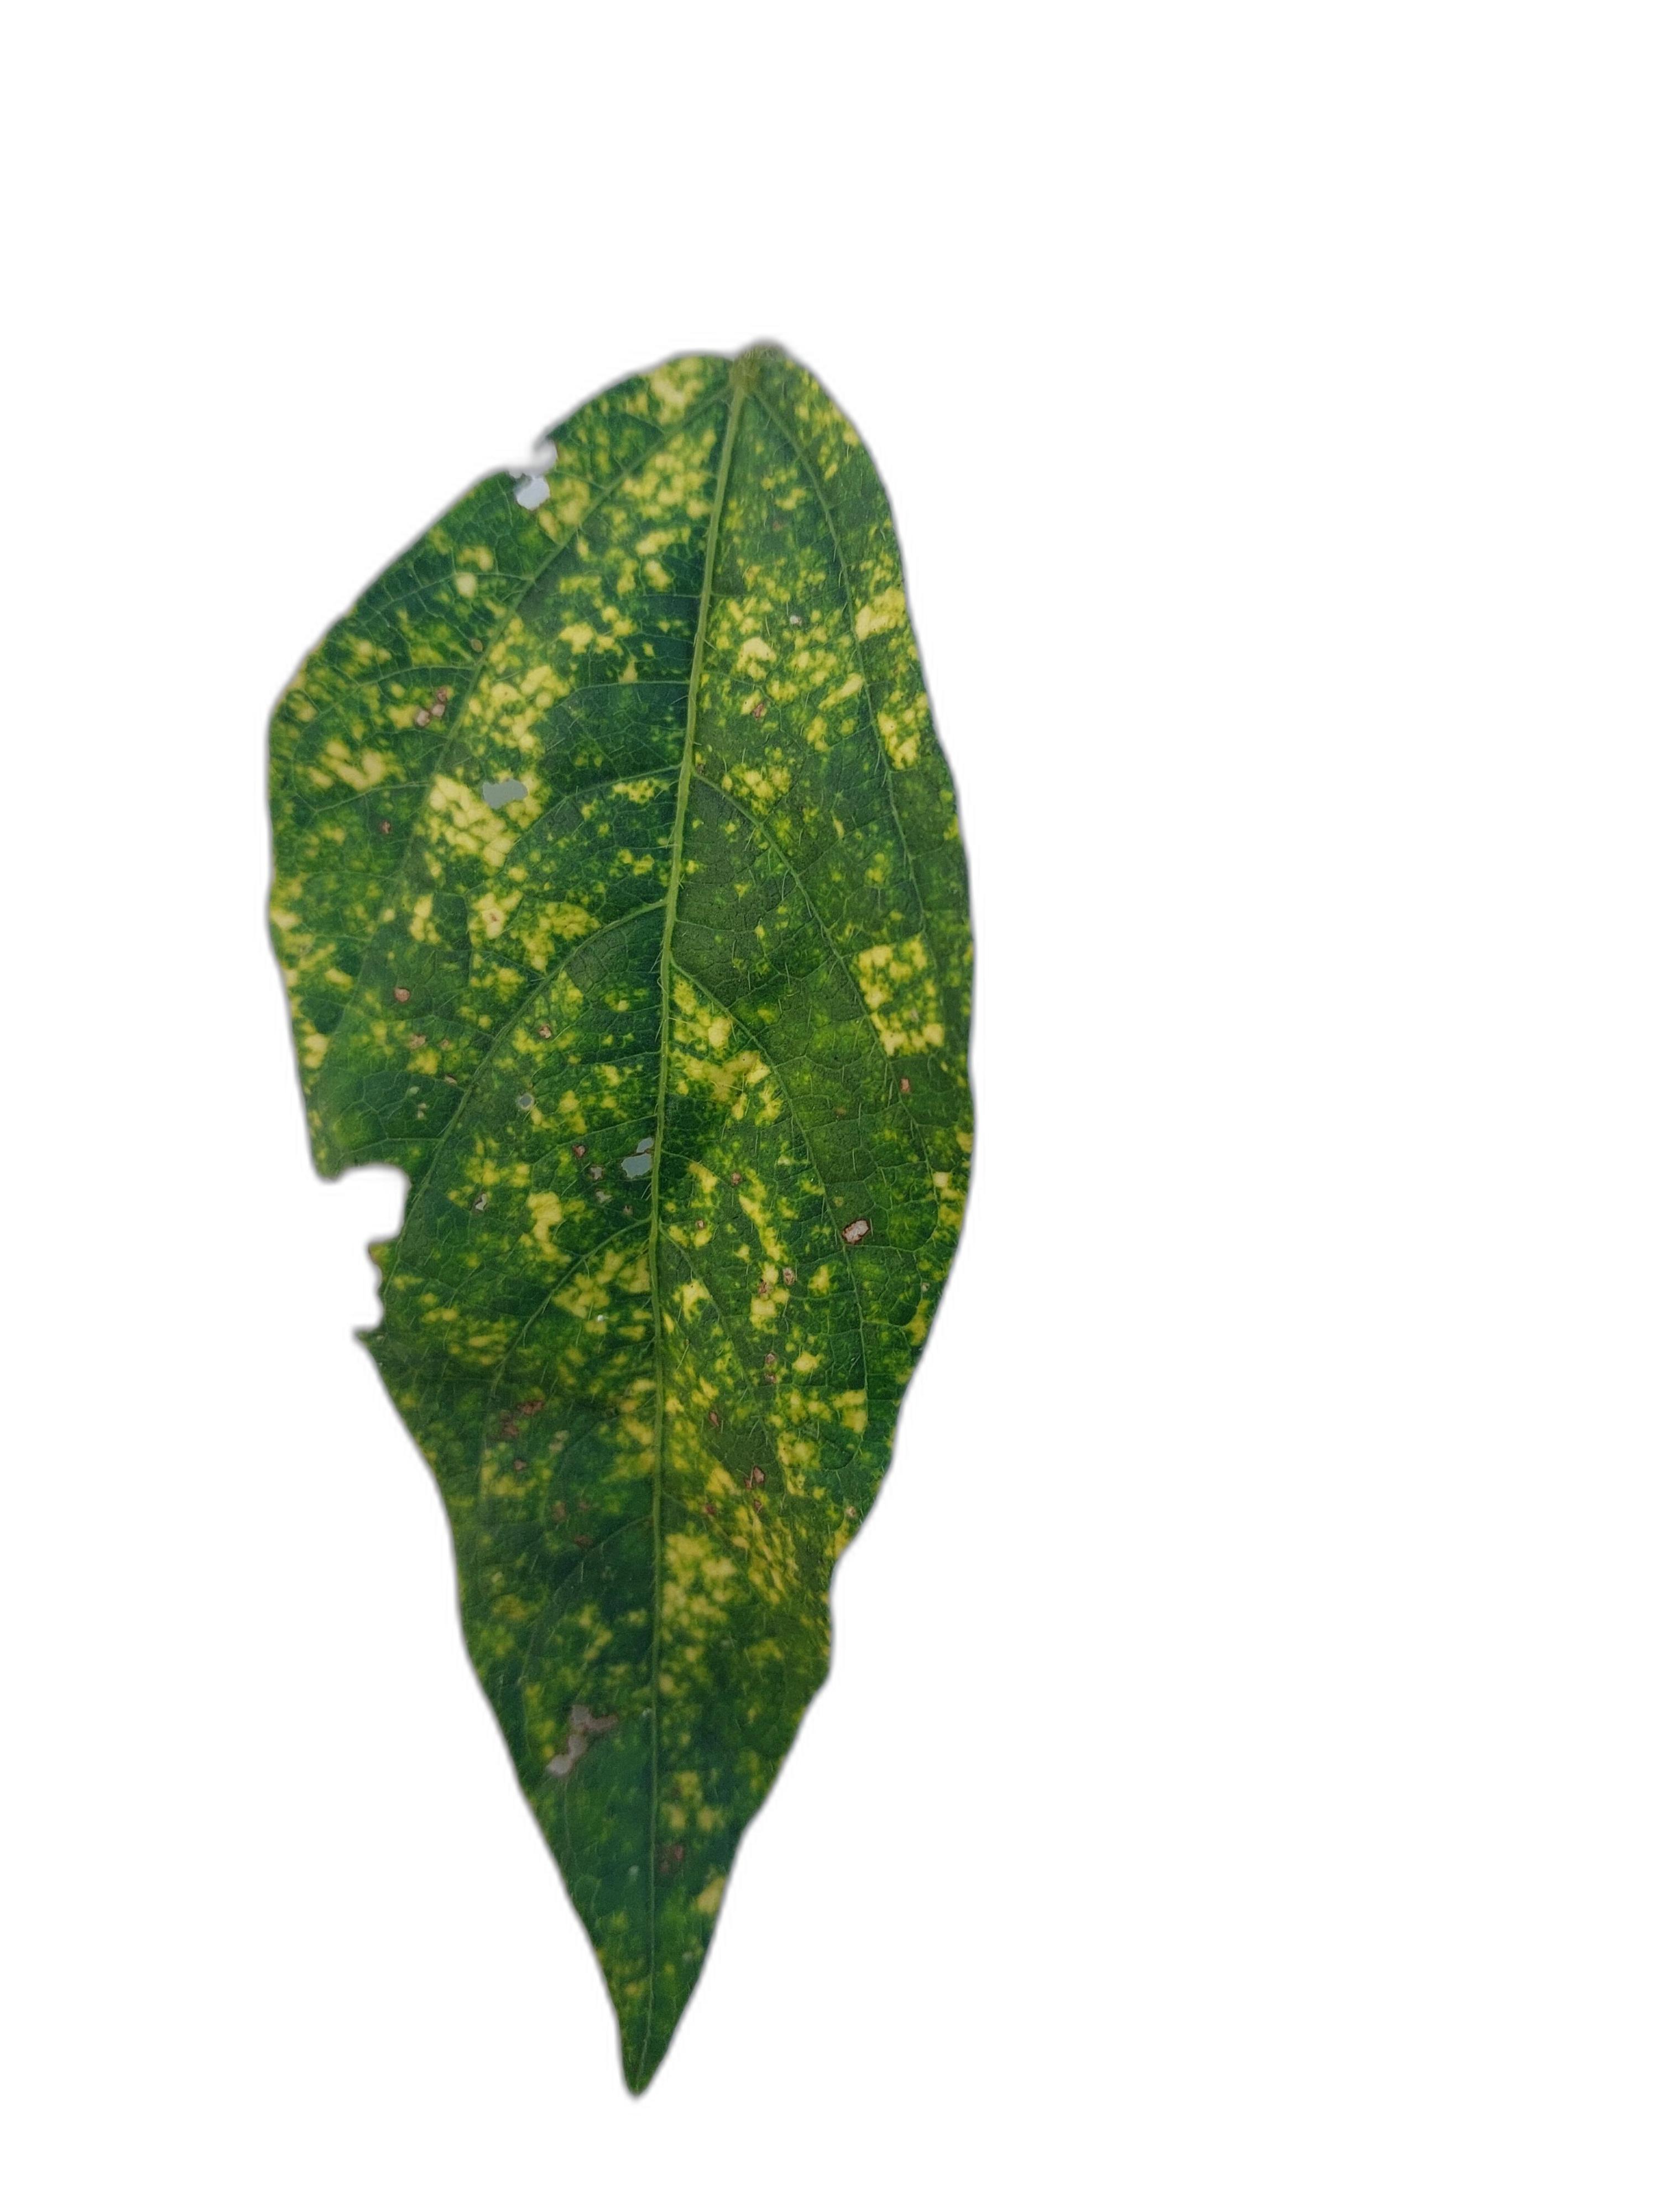
Label: Yellow Mosaic